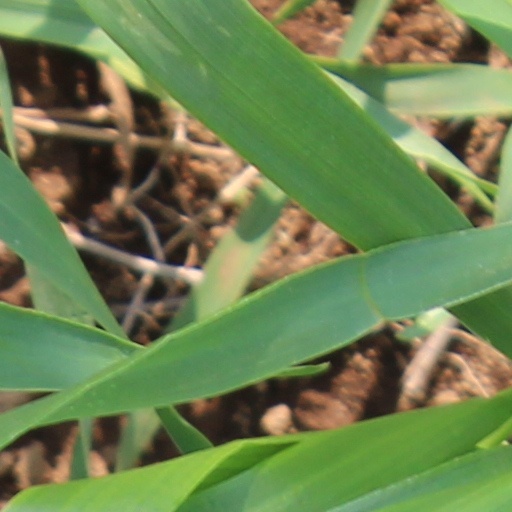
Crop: wheat